Nu Ride Inc.

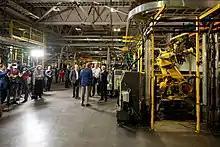
The Lordstown Plant on June 25, 2020, during a visit from Vice President Mike Pence.

Lordstown Motors was founded in 2018 by Steve Burns, former CEO of Workhorse Group. On November 7, 2019, Lordstown Motors became the owner of the former GM Lordstown plant, after signing a sales agreement with automaker General Motors in May 2019. GM loaned Lordstown Motors to underwrite a substantial part of the plant purchase.